Janice Mirikitani

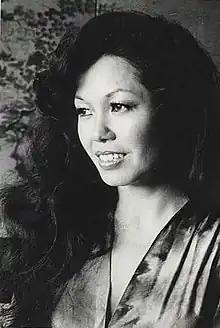
Mirikitani in 1977

Janice Mirikitani (February 5, 1941 – July 29, 2021) was an American poet and activist who resided in the San Francisco Bay Area for most of her adult life. She managed the Glide Memorial Church with her husband, Cecil Williams. She was noted for serving as San Francisco's poet laureate from 2000 until 2002.